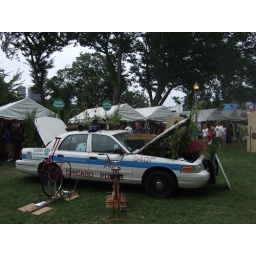
you could pedal the different bikes to produce power for lights and sounds in the car